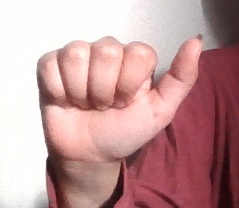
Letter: dhad